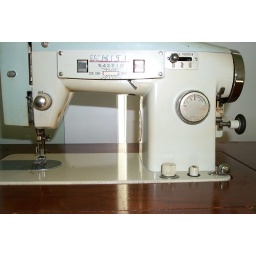
Electric sewing machine, white brand, zig-zag, forward/backwards, can be folded in cabinet when not in use.